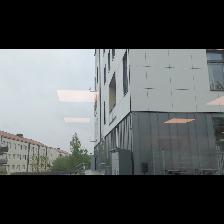
Label: NonHuman